Rammun

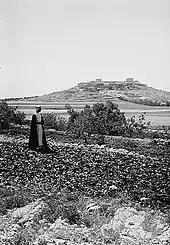
Rammun, ca 1900 to 1920

In the 1922 census of Palestine conducted by the British Mandate authorities, Rammun had a population of 703, all Muslims, while in the 1931 census, the village had 153 occupied houses and a population of 744, still all Muslims.